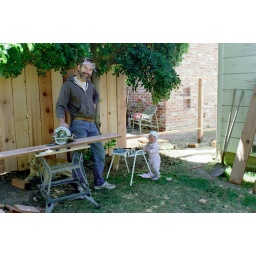
GL AML building fence in backyard of San Carlos home 6-88